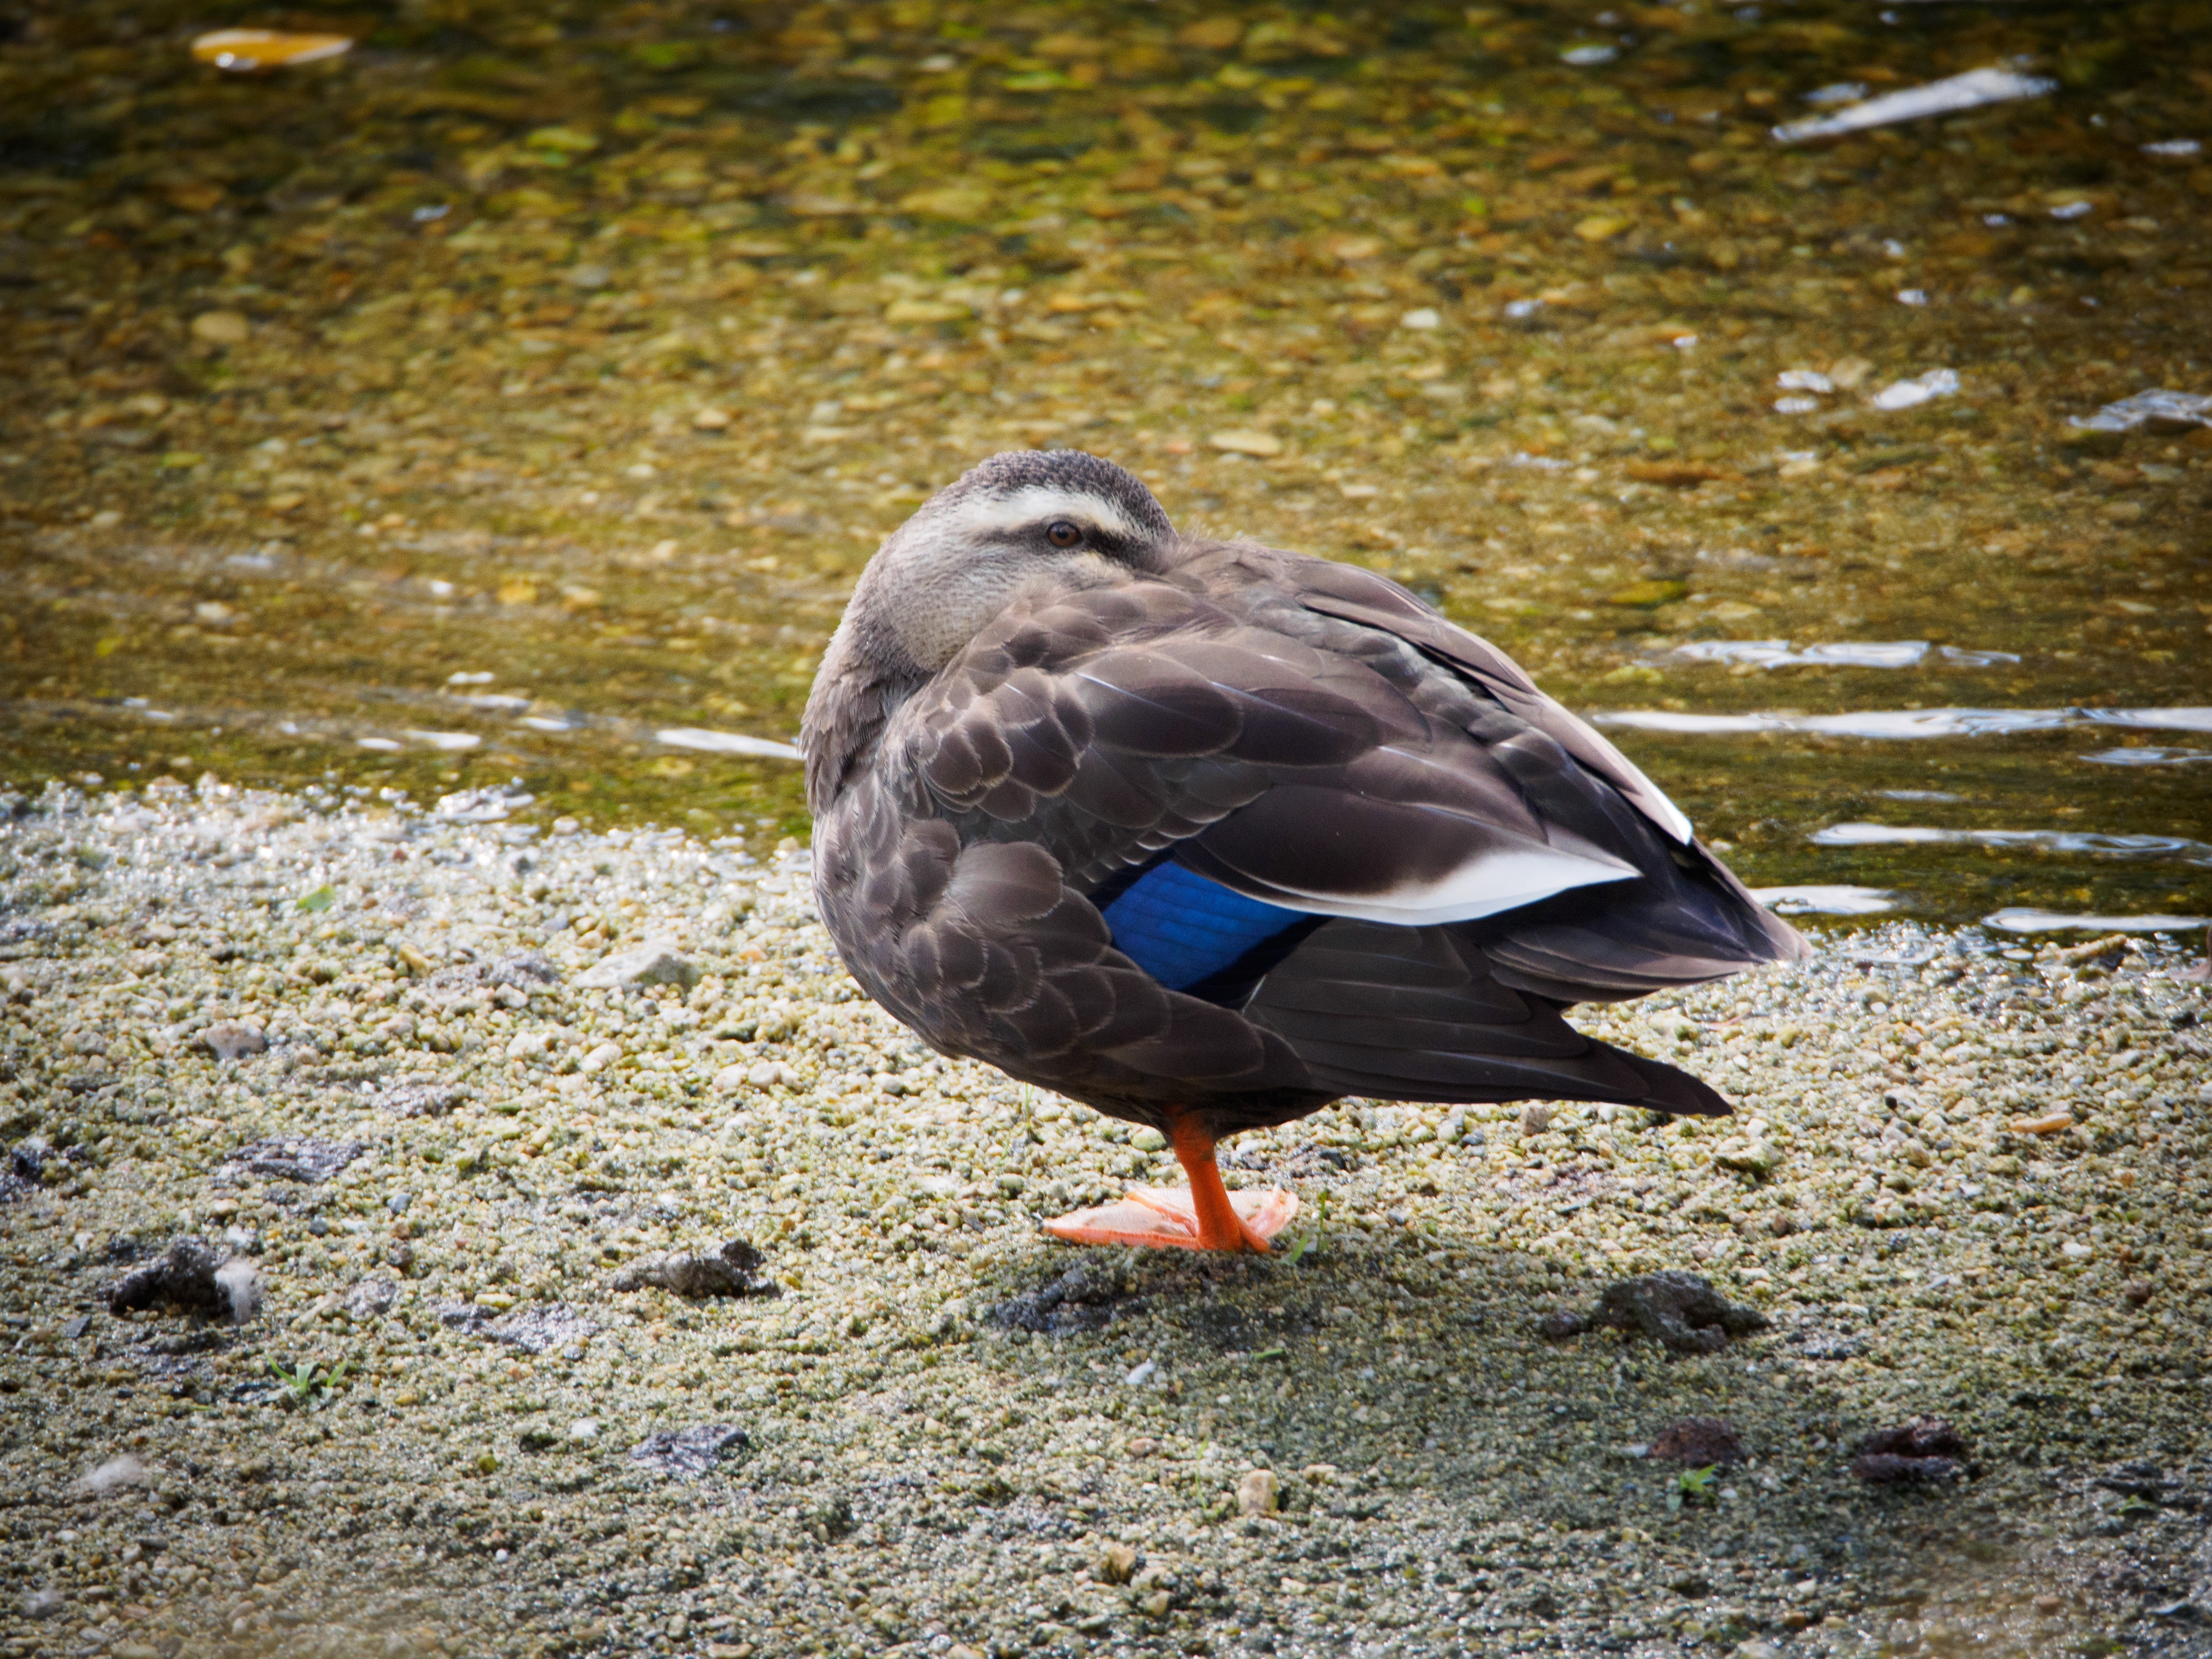
water, nature, bird, wing, wildlife, beak, fauna, birds, duck, vertebrate, waterfowl, water bird, by the river, perching bird, ducks geese and swans, cinclidae